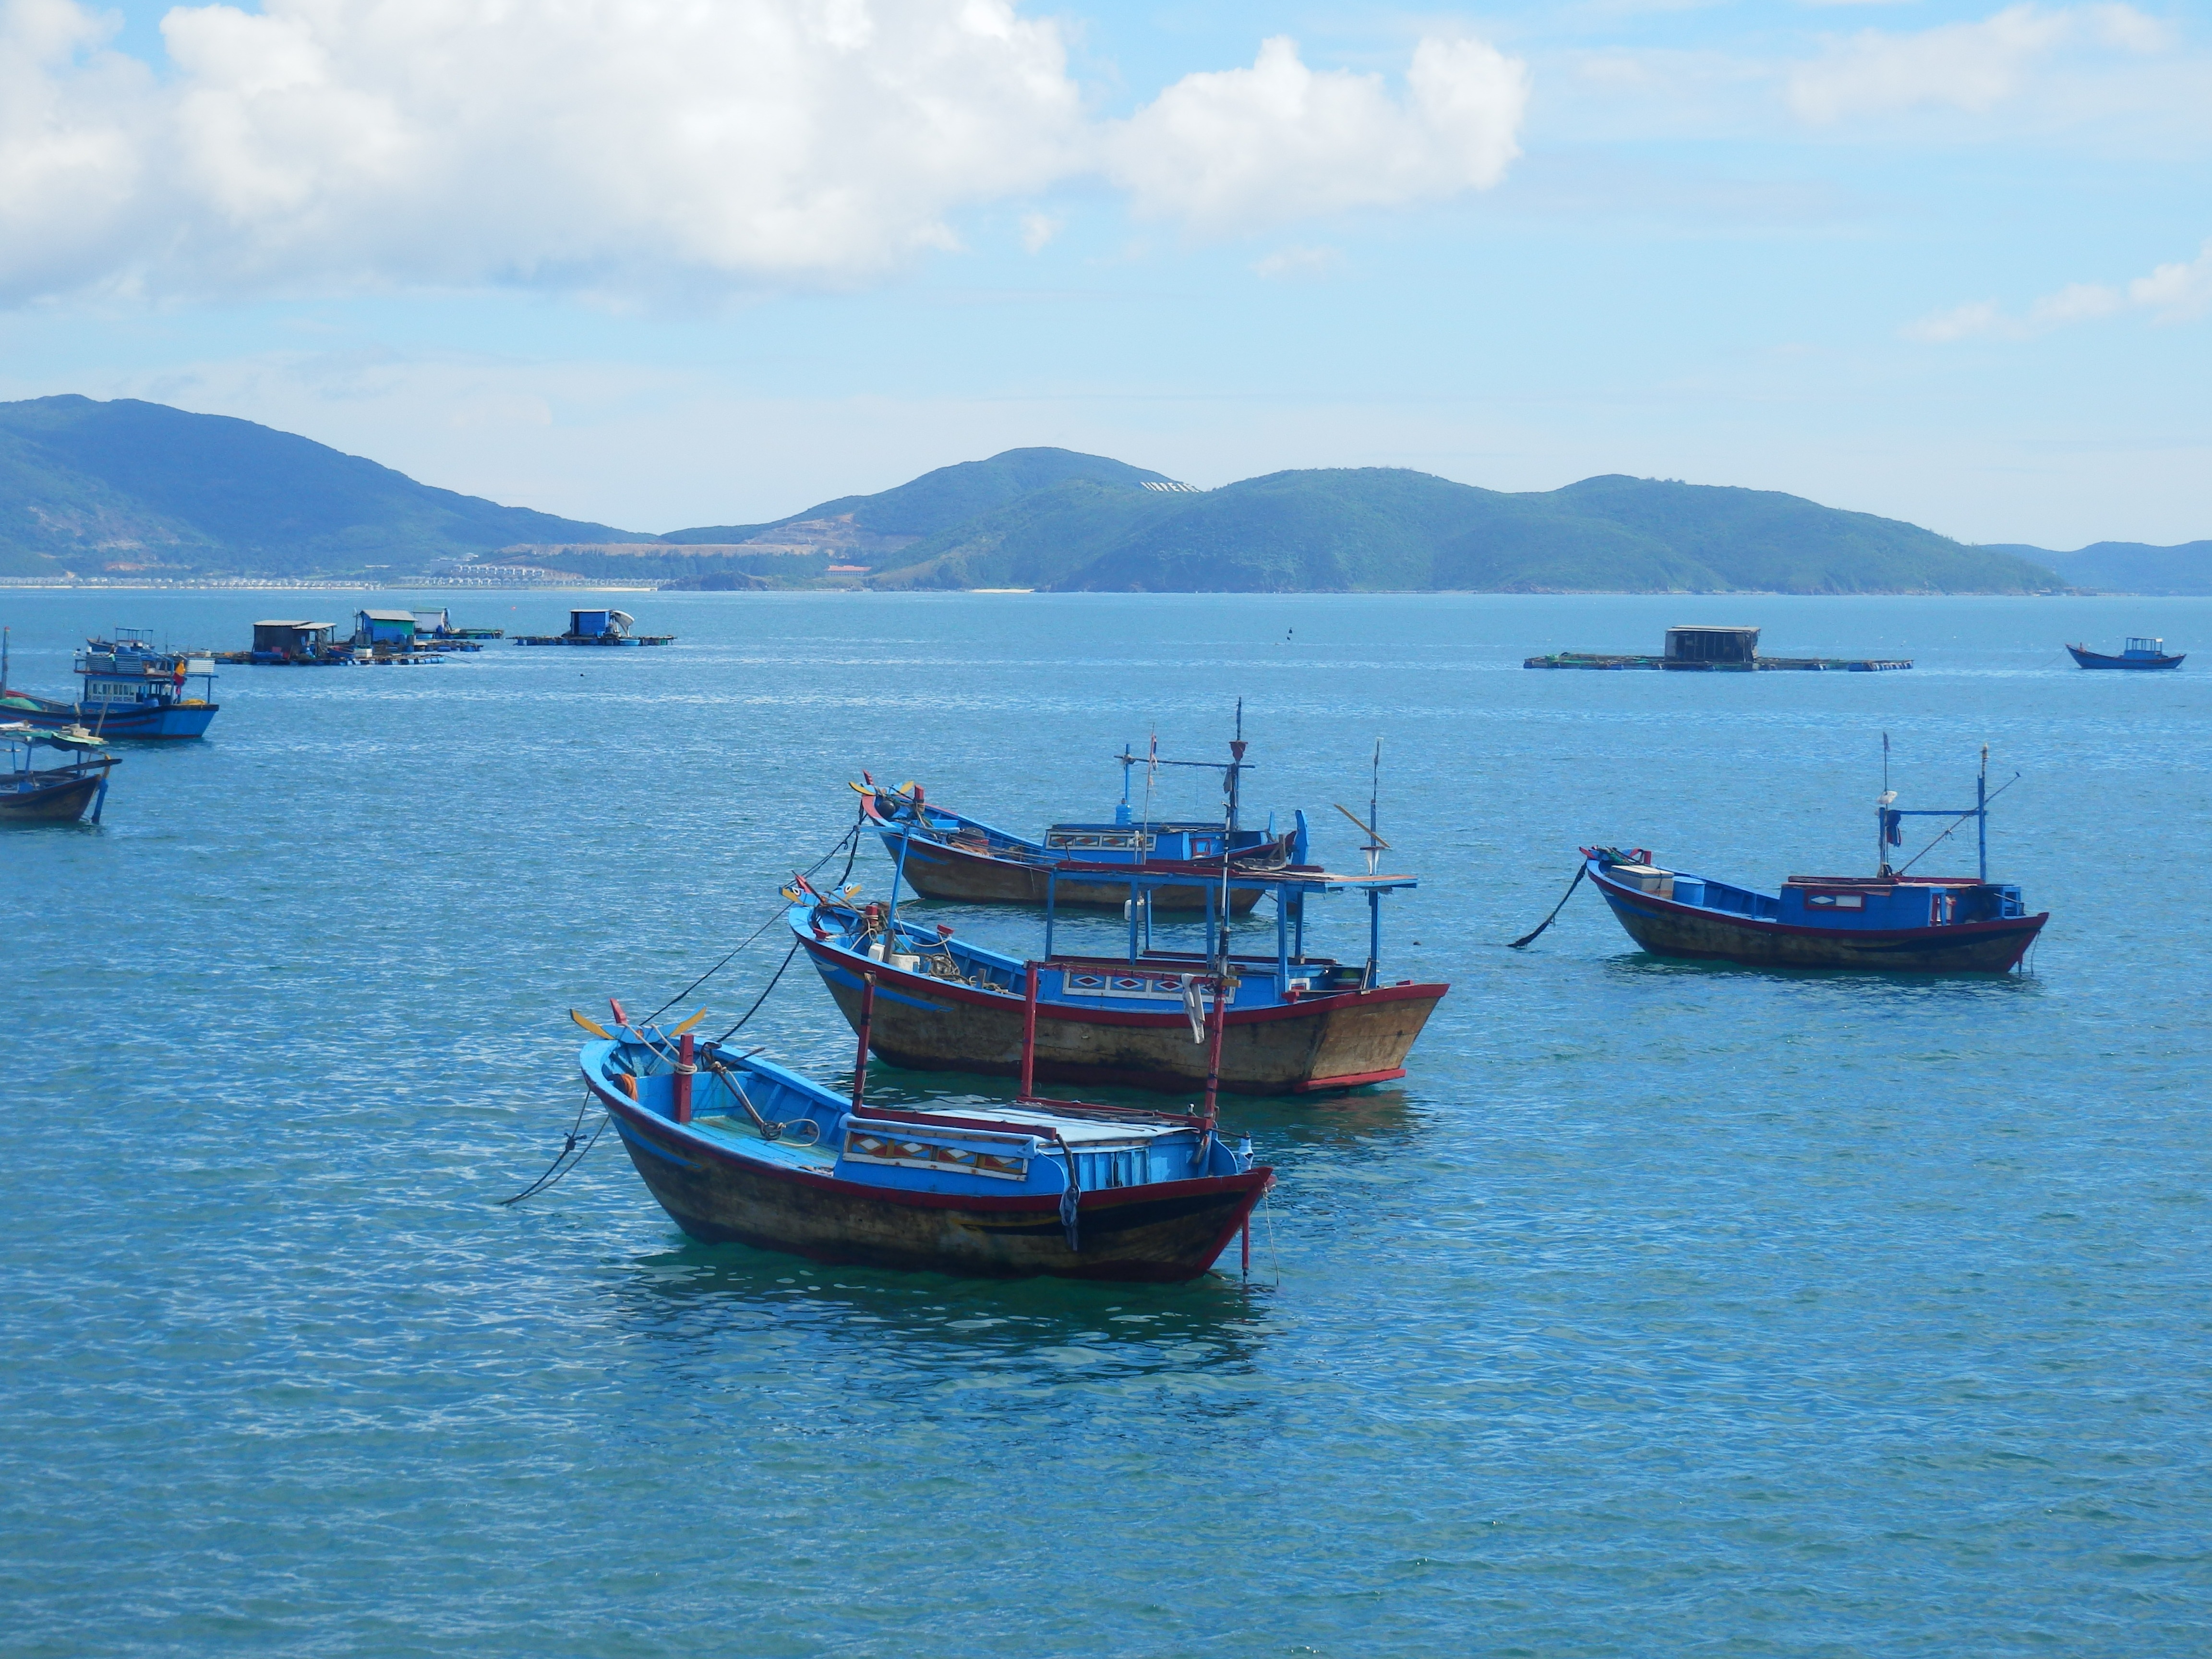
sea, coast, boat, lake, vacation, vehicle, bay, island, harbor, viet nam, boating, boats, watercraft, fishing vessel, watercraft rowing, nhatrang